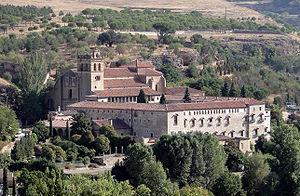
Monastère de Santa Maria del Parral, Ségovie, Espagne